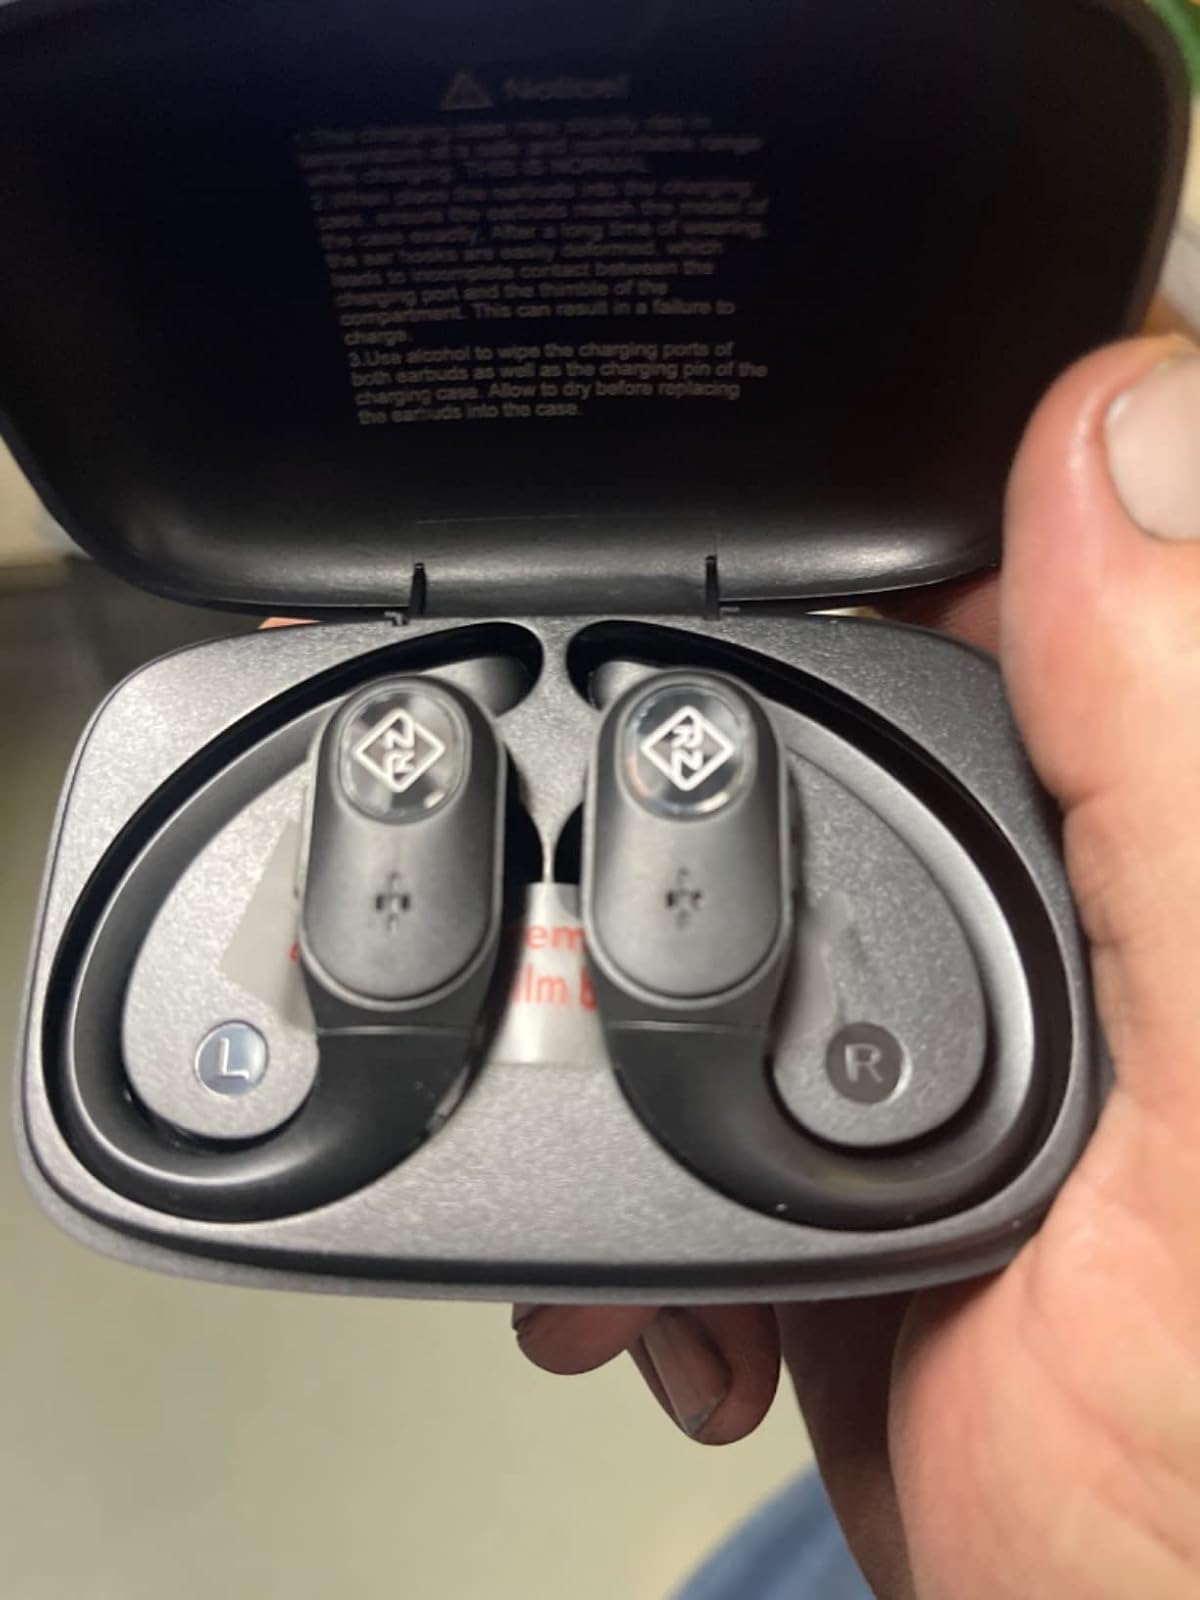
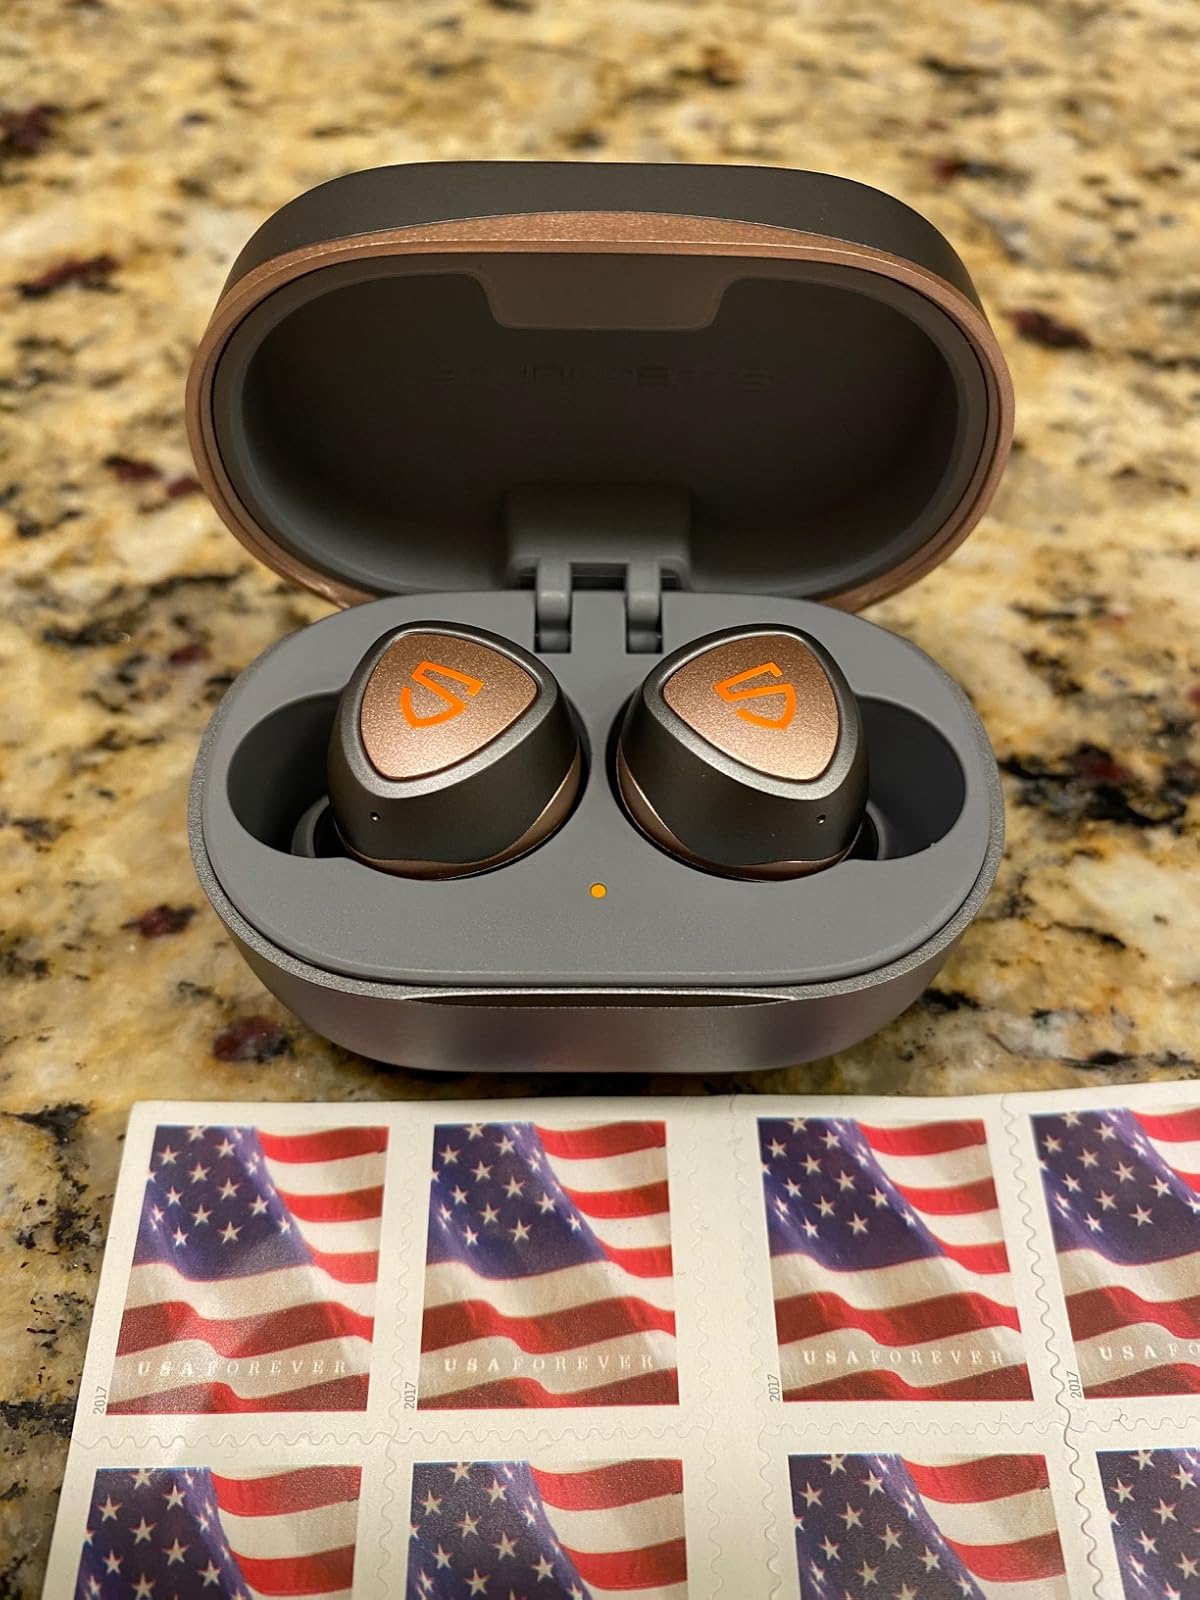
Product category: earbuds
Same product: no